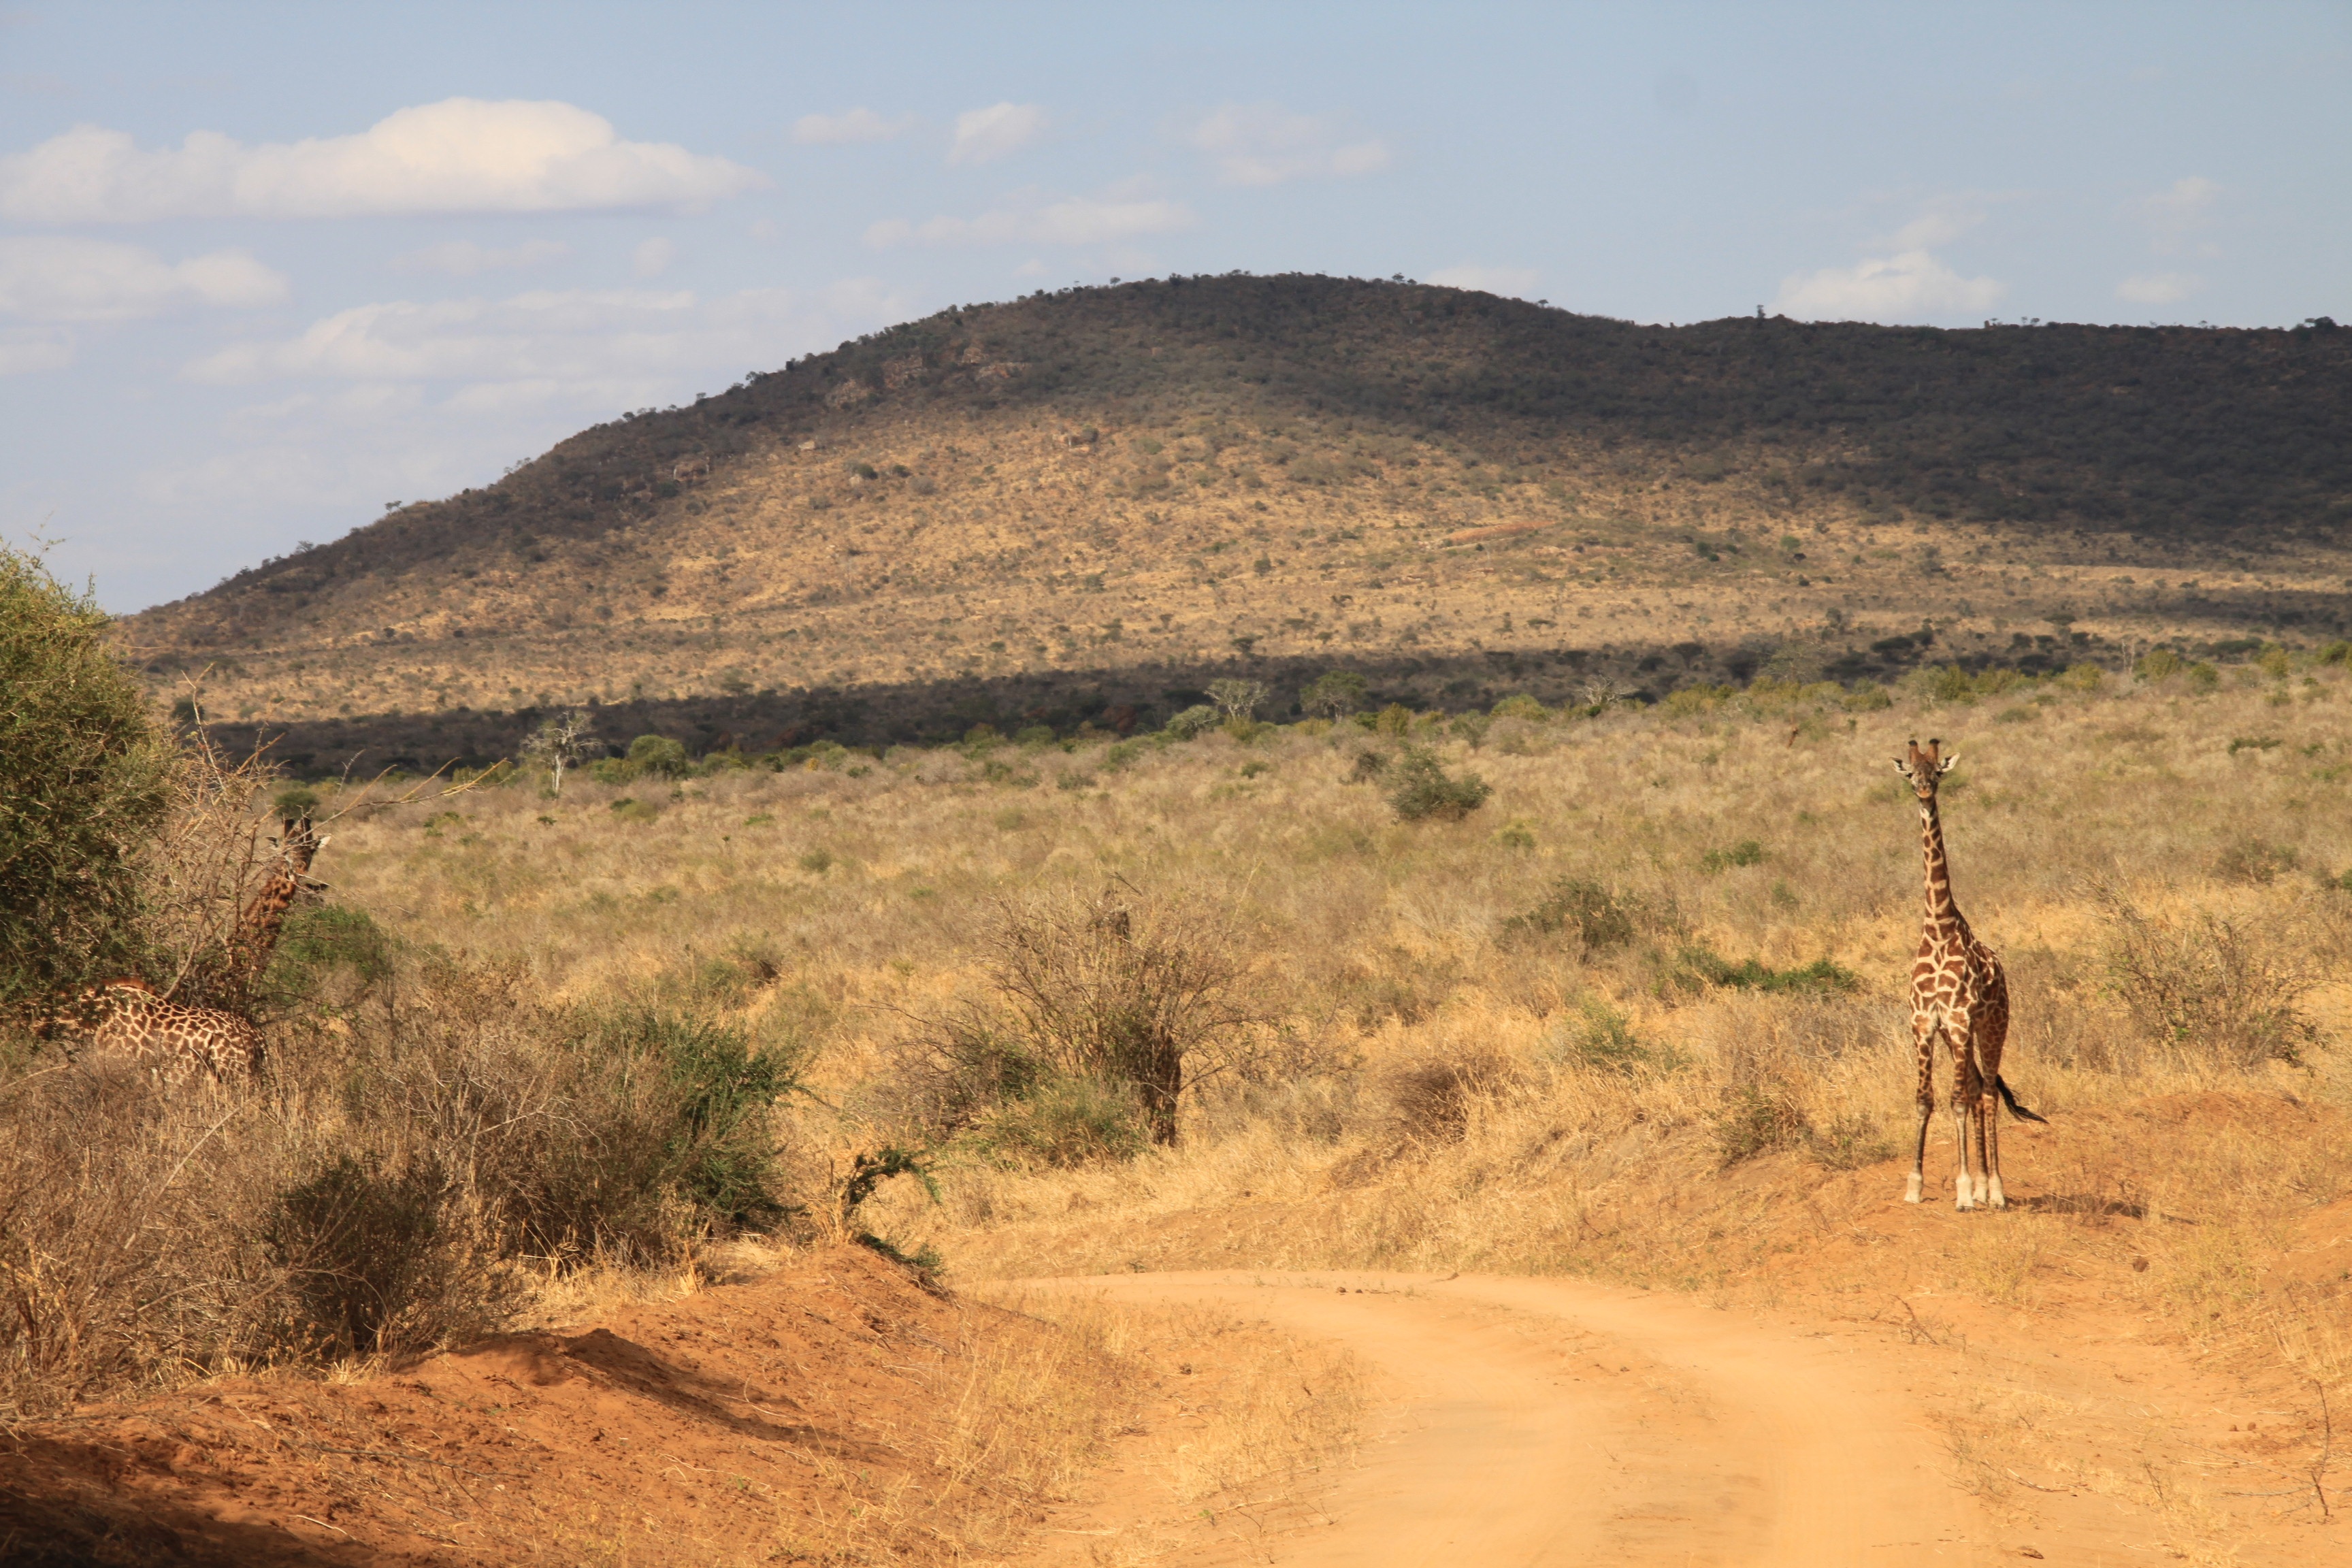
landscape, wilderness, prairie, desert, adventure, wildlife, soil, fauna, savanna, plain, giraffe, grassland, plateau, safari, ecosystem, wadi, kenya, steppe, natural environment, tsavo west